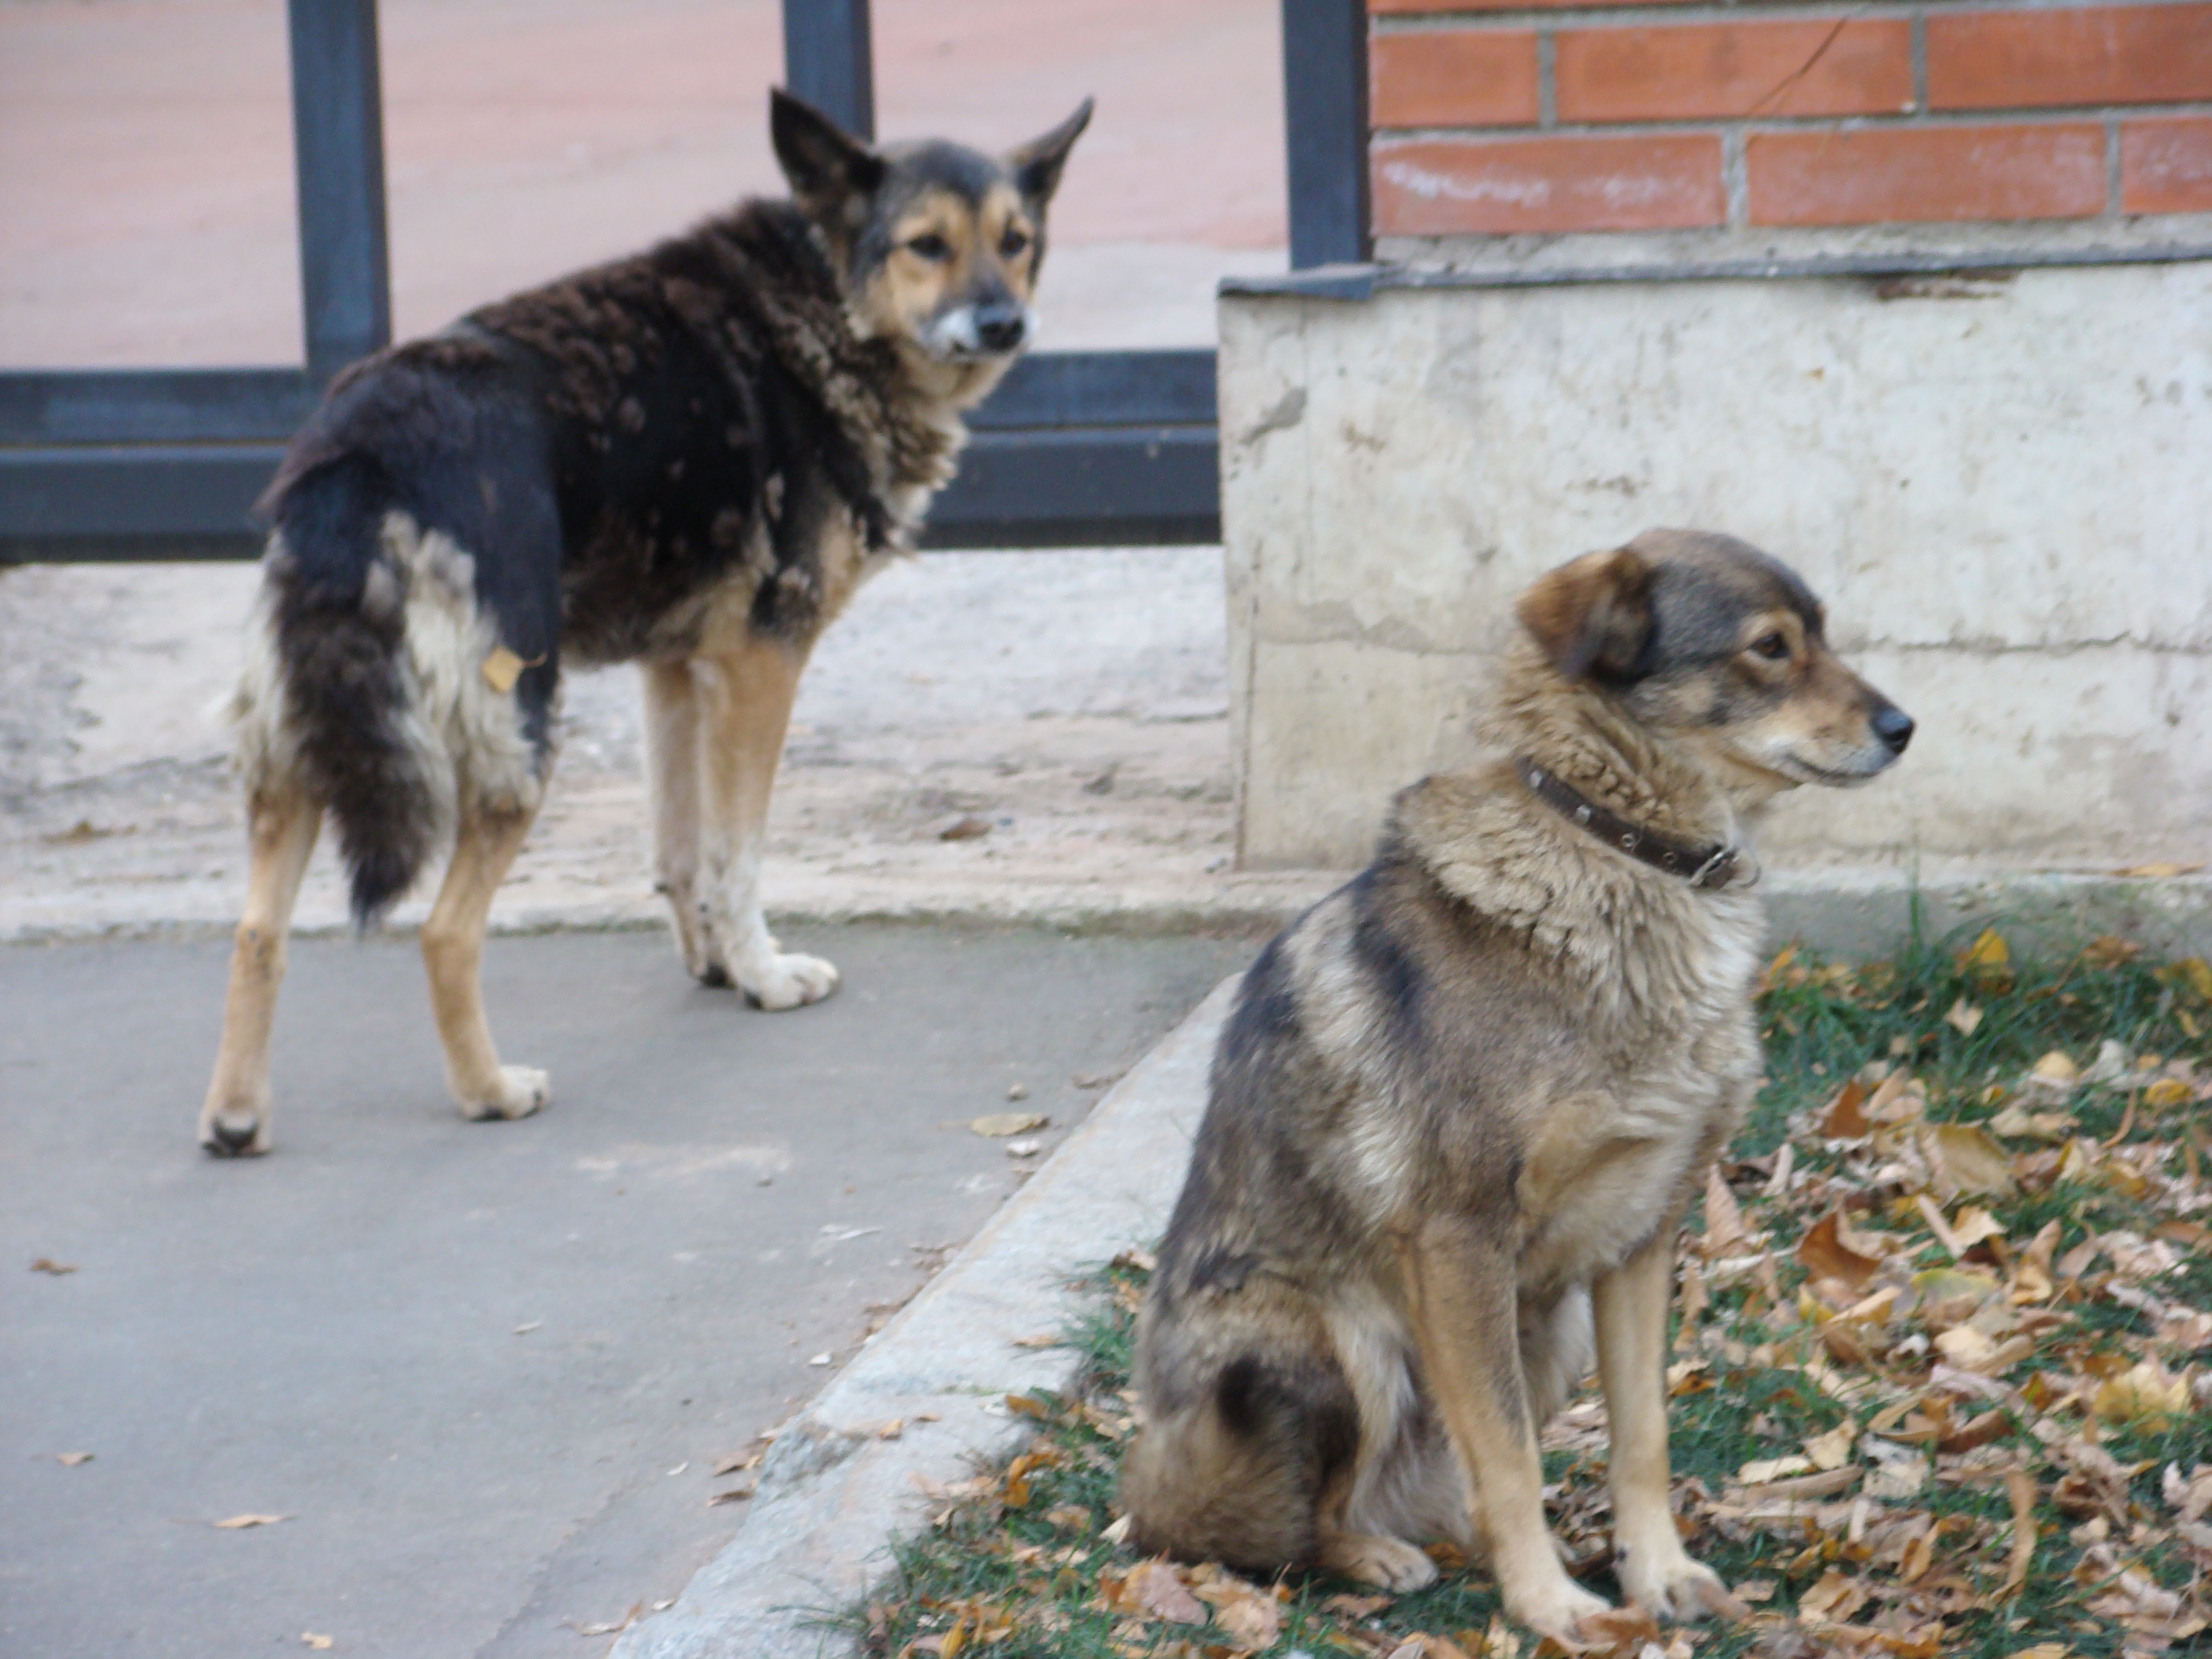
nature, dog, animal, mammal, dogs, vertebrate, sony, moscow, dog breed, straydogs, streetdogs, dsch9, animal shelter, shikoku, street dog, dog like mammal, saarloos wolfdog, wolfdog, czechoslovakian wolfdog, dog breed group, greenland dog, east siberian laika, west siberian laika, dog crossbreeds, norwegian elkhound, east european shepherd, german shepherd dog, lapponian herder